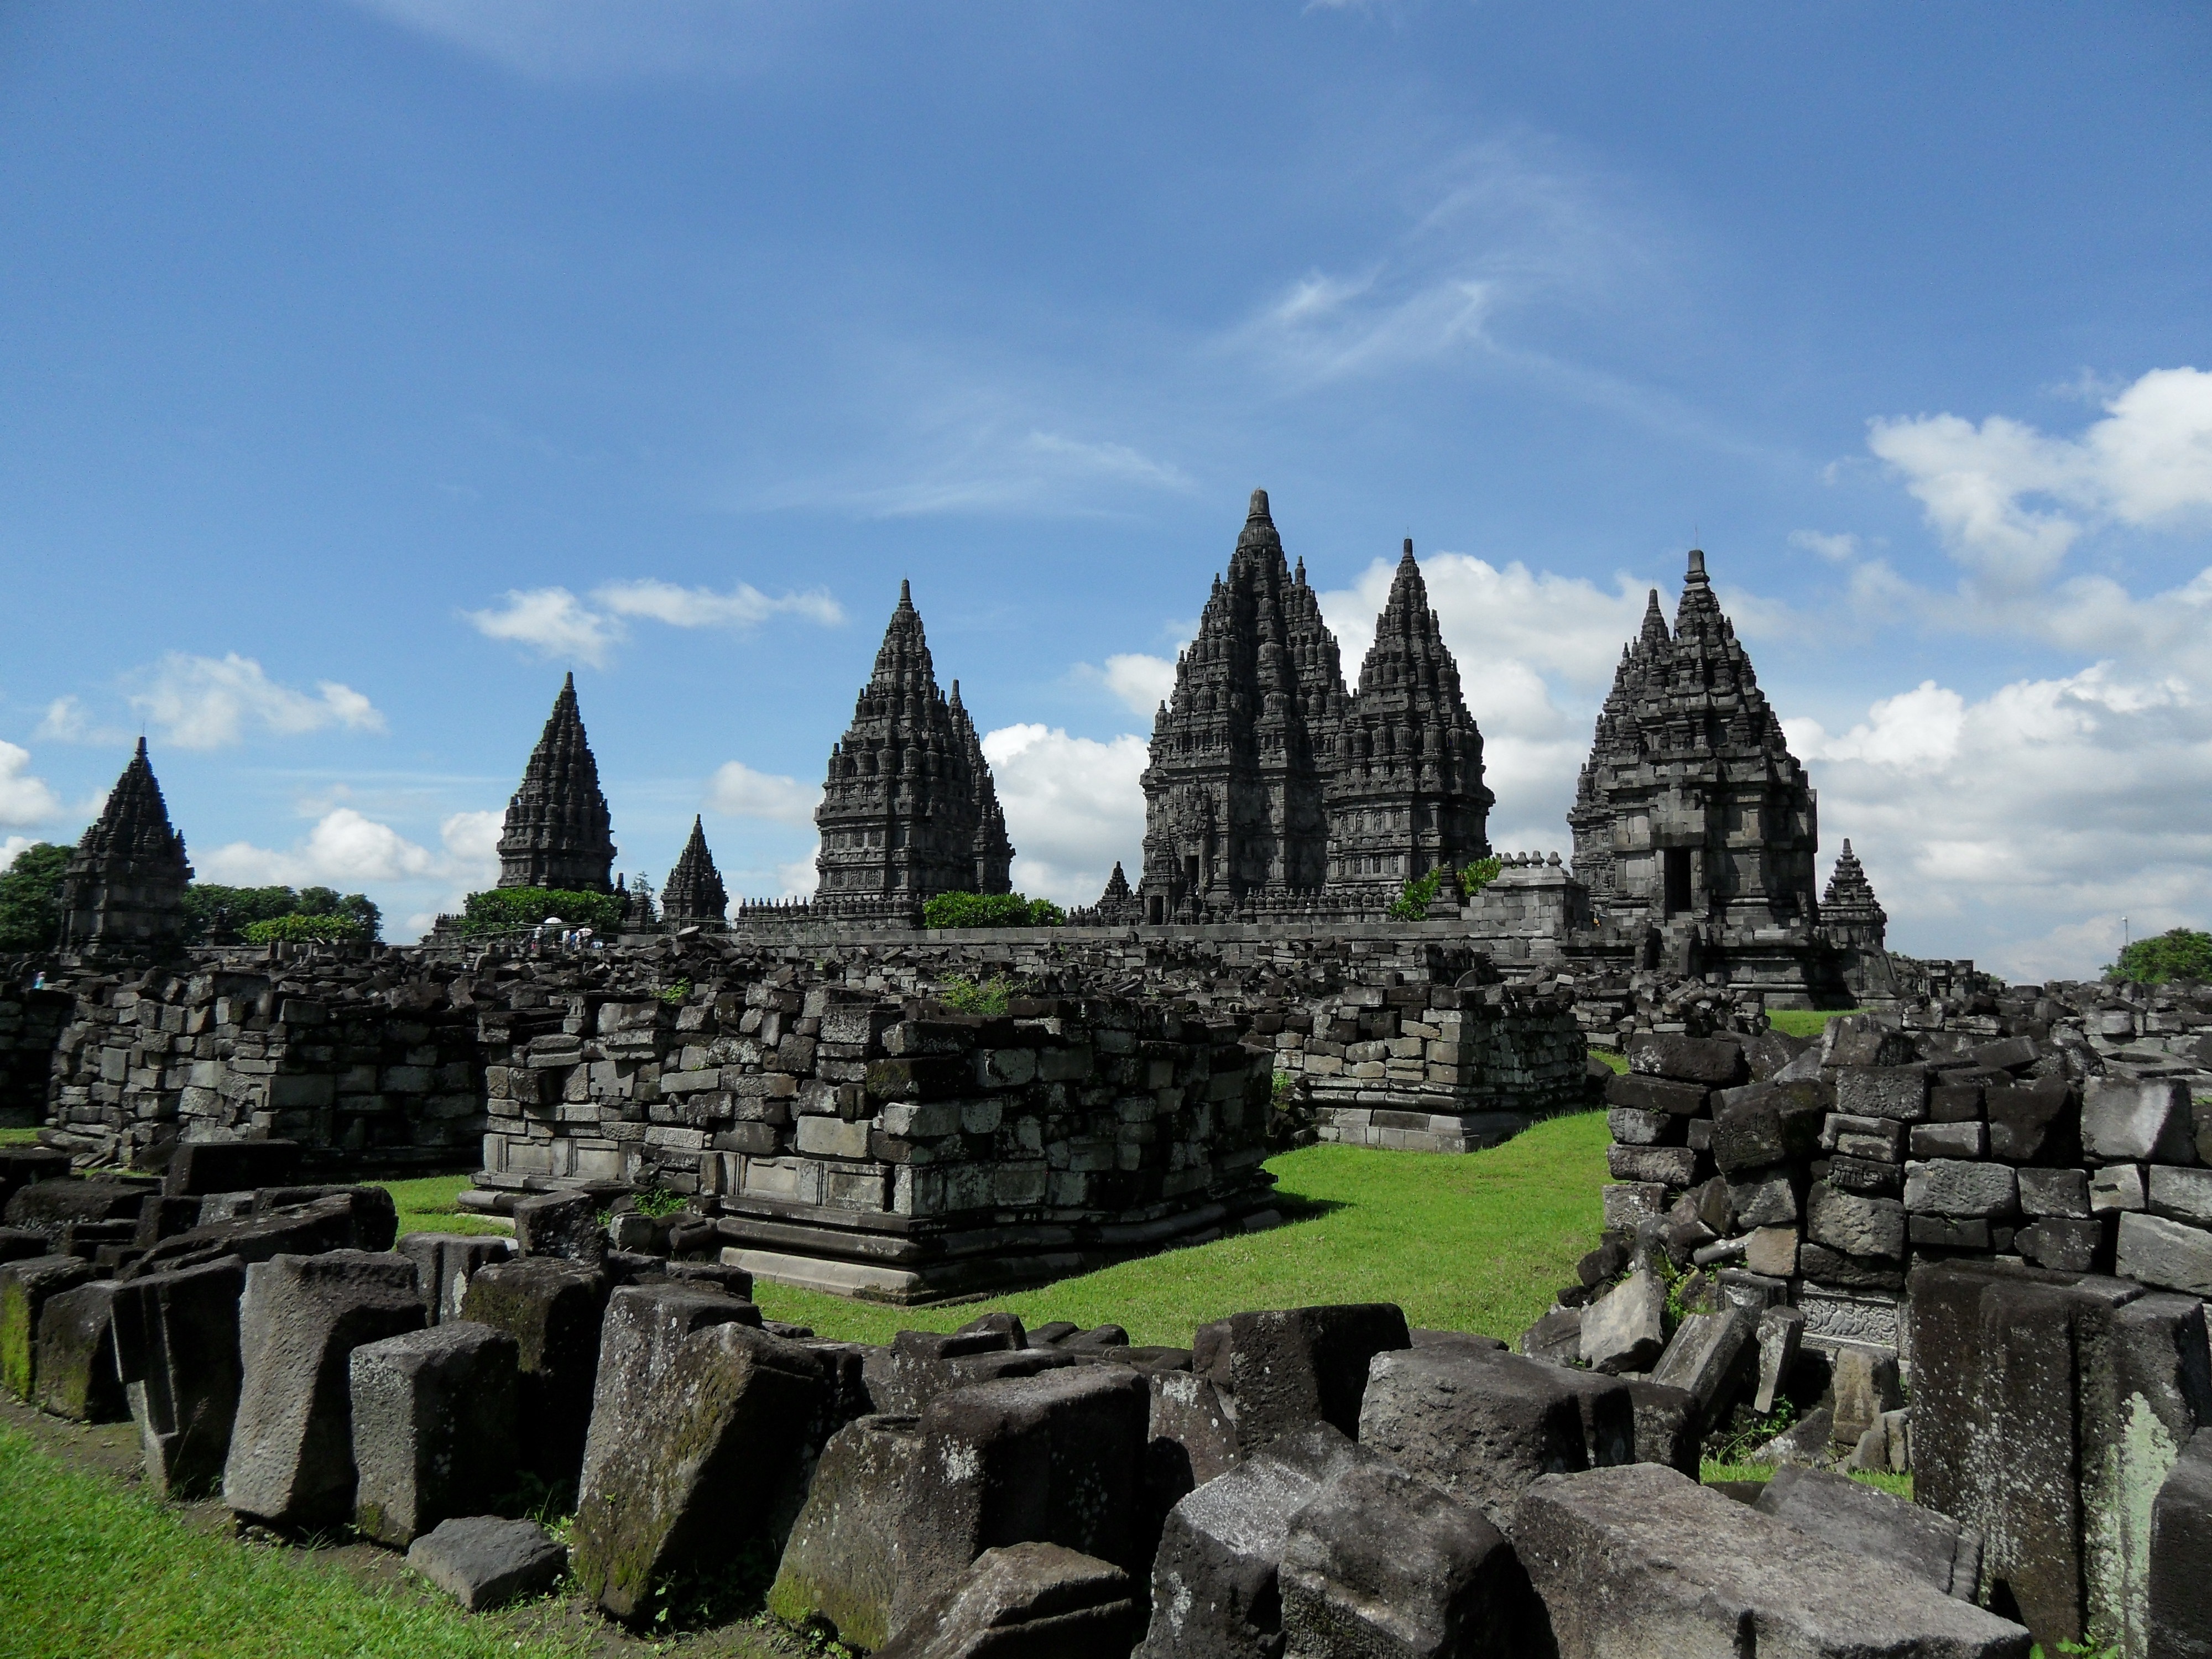
architecture, structure, building, stone, travel, religion, castle, ancient, landmark, historic, tourism, place of worship, world heritage, outdoors, archaeology, temple, daylight, ruins, monastery, culture, famous, java, wat, hinduism, tours, archaeological site, prambanan, unesco world heritage site, hindu temple, historic site, ancient history